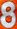
Number: 8